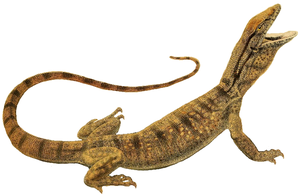
Les Crocopoda forment un clade d'archosauromorphes herbivores, qui renferme principalement les clades des Allokotosauria, des Rhynchosauria, des Prolacertidae et des Archosauriformes.
Azendohsaurus est un genre éteint d'archosauromorphes herbivores, du clade des allokotosauriens, inclus dans une famille à laquelle il a donné son nom, les Azendohsauridae. Il a vécu dans ce qui est aujourd'hui le Maroc, où il a été découvert dans des sédiments du Trias supérieur, datant d'il y a environ 230 Ma.
Les amniotes sont un clade de tétrapodes qui ont la particularité de disposer d'un sac amniotique, protégeant l'embryon ou le fœtus. Il y a environ 360 millions d'années, les ancêtres de tous les vertébrés terrestres ont commencé à sortir de l'eau. Cette transition écologique a été facilitée par deux innovations évolutives majeures : d'une part la reproduction hors de l'eau de l'œuf cléidoïque plus connu sous le nom d'œuf amniotique, d'après le nom de la membrane, l'amnios, qui protège des chocs et de la dessiccation l'embryon se développant dans un milieux aqueux indispensable, le liquide amniotique, tandis que le petit se développe dans une coquille ou l'utérus maternel ; d'autre part une forte kératinisation de la peau qui se recouvre d'écailles cornées qui favorise également la lutte contre la dessiccation.